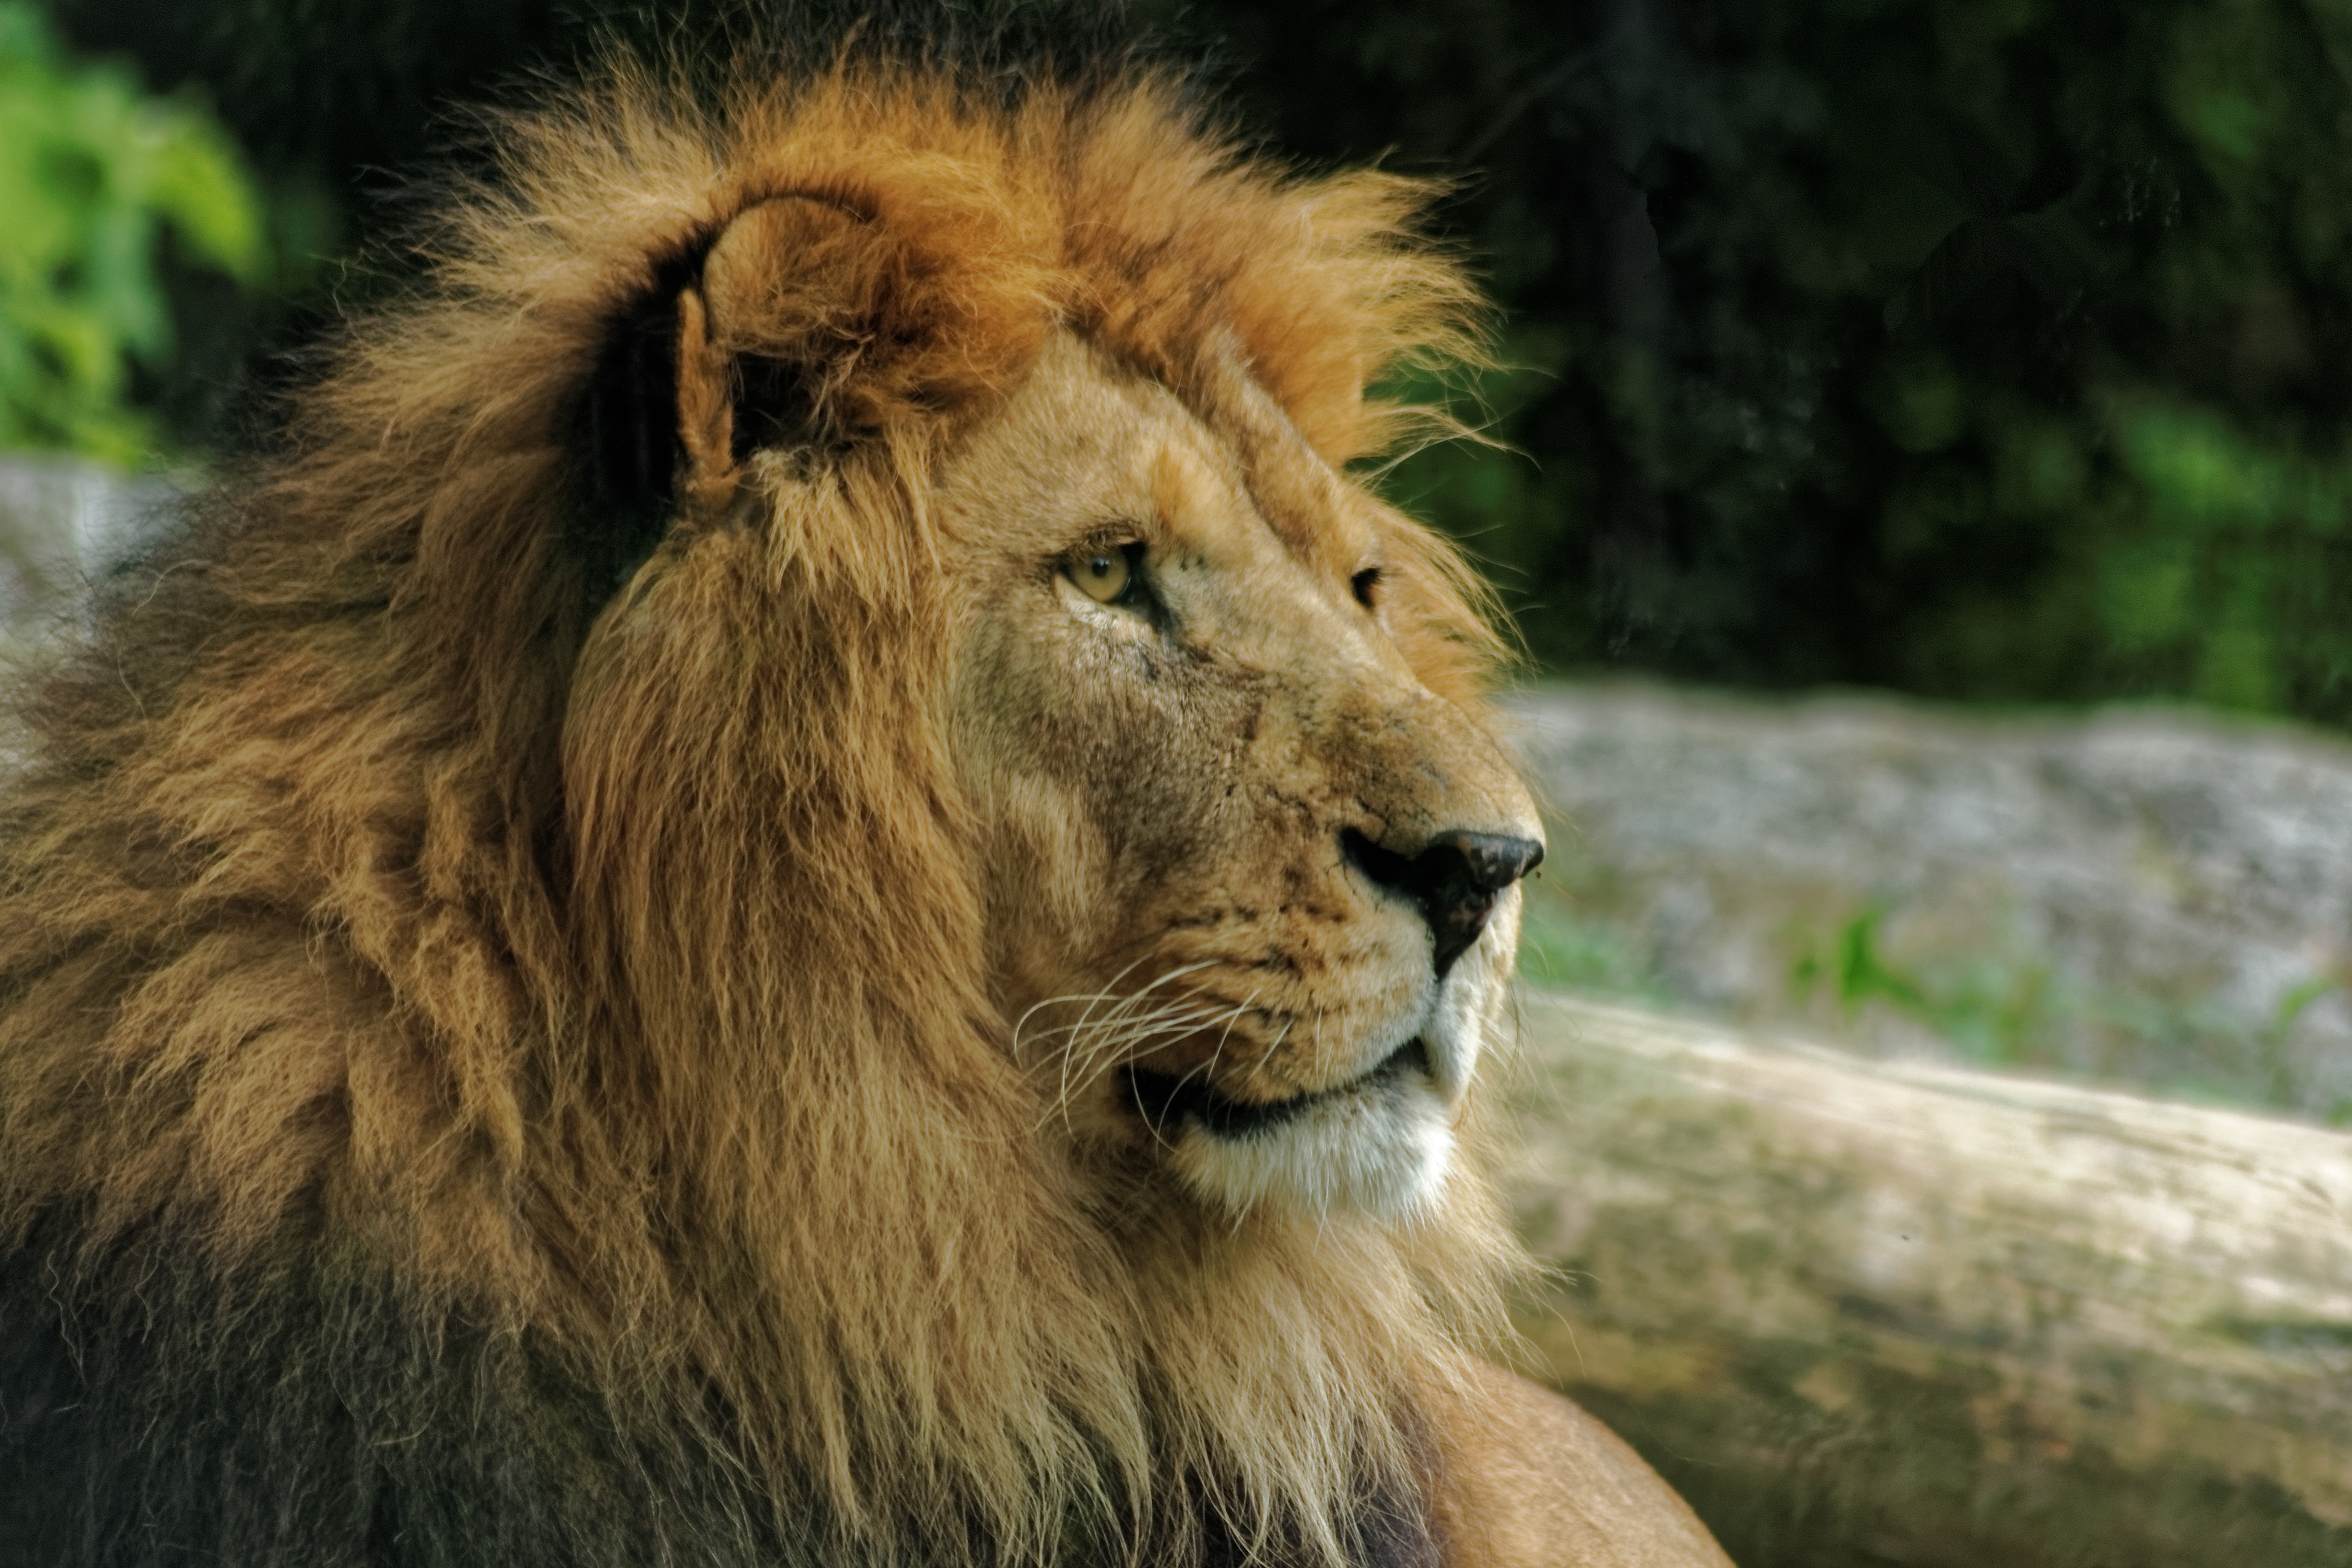
white, animal, recreation, wildlife, zoo, mammal, mane, fauna, lion, whiskers, animals, vertebrate, safari, leo, white lion, big cats, outdoor recreation, cat like mammal, dog breed group, masai lion